List of Remarkable Gardens of France

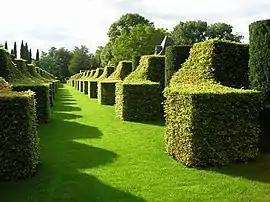
Manoir d'Eyrignac (Dordogne)

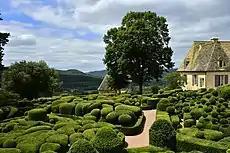
Gardens of Marqueyssac (Dordogne)

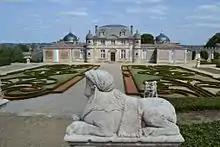
Château de Malle gardens

(see photos)